Traffic (band)

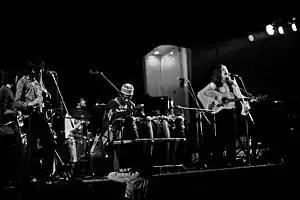
Traffic performing in Hamburg in 1973

Traffic's singer/keyboardist/guitarist Steve Winwood was the lead singer for the Spencer Davis Group at age 14. The Spencer Davis Group released four Top 10 singles, including two #1's, and three Top 10 albums in the United Kingdom, as well as two Top Ten singles in the United States. Drummer/singer/lyricist Jim Capaldi and guitarist/singer Dave Mason had both been in the Hellions and Deep Feeling, while woodwinds player Chris Wood came out of Locomotive.